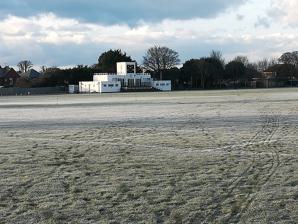
Building: Manor Sports Ground
Country: United Kingdom
Year built: 1902
Manor Sports Ground Ground information Location Worthing , West Sussex Establishment 1902 Team information Worthing Cricket Club (1902 – present) Sussex County Cricket Club (1935 – 1964) As of 13 January 2010 Source: CricketArchive The Manor Sports Ground , is a cricket venue in Worthing , West Sussex , England . It is home to Worthing Cricket Club . History One of the earliest recorded cricket matches at the Manor Sports Ground was on 17 July 1902 when Sussex Second XI took on Essex Second XI. Since 1924 it has been owned by Worthing Borough Council (formerly Worthing Corporation) and the ground was laid out in consultation with Sussex County Cricket Club . The sports ground is named after Broadwater Manor, the manor house of the former manor of Broadwater , which lies some 50 yards to the north. The Manor Ground hosted 43 first-class matches between 1935 and 1964, all of which involved Sussex County Cricket Club. It is hoped that first class cricket may soon return, as since 1999 minor Sussex matches have been played here. The Manor Sports Ground has also hosted the internationally famous Worthing Hockey Festival since 1939. In the 1960s crowds of people attended the Police sports and tattoo event which was held at the ground. Location The large expanse of land is enclosed on three sides by housing and the other by a traditional flint wall. The ground lies between two significant north-south routes. The A24 Broadwater Road (the Worthing to London road) runs along the west side of the ground. Along the east side of the ground lies the Quashetts footpath, an ancient track which was originally used as a droveway over the South Downs into the Weald . The track seems to have been the basis of Worthing's grid system during the Romano-British period. The ground's entrance is in Georgia Avenue, a residential road to the south of the ground. Records First-class Lowest team total: 23 by Sussex v Warwickshire , 1964 Highest individual innings: 241 by John Langridge for Sussex v Somerset , 1950 Most wickets in a match: 15-75 by Ian Thomson for Sussex v Warwickshire v, 1964 Facilities The site has two pavilions including one from the inter-war period, 2 cricket pitches, as well as 5 hockey and up to 3 mini football pitches. It takes up an area of 11.55 acres (4.67 ha). See also Sport in Worthing References